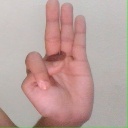
अक्षर: भ